Ratangarh, Bijnor

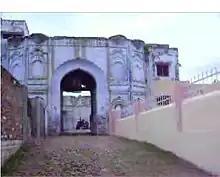
The Shiv Bhavan Haveli in Ratangarh, built by Shiv Dayal Singh and Shiv Nath Singh, two grandsons of Rao Zokha Singh

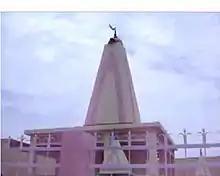
The cement-renovated village temple, originally built by Zokha Singh

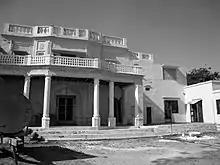
Haveli built by Shiv Dayal Singh (grandson of Rao Zokha Singh)

The village reflects the broader cultural background of the region of Rohilkhand, flavored by its proximity to the hill state of Uttarakhand. The language is the Western Hindi/Urdu dialect of Khari Boli, and is extensively Persianized in its vocabulary. The population is largely Hindu with a significant Muslim (both Shia and Sunni) minority. Local castes in this region of Rohilkhand include Tyagi, Ahirs/Yadavs, Jat, Rajput, Rohilla Pashtun (after whom the region is named), and Dalit.